Marbella

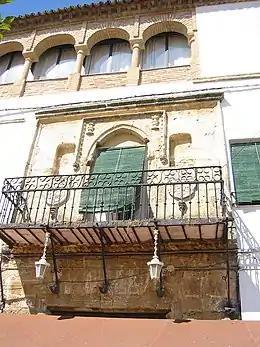
Partial view of the main façade of the Casa del Corregidor, built in the 16th century in the Plaza de los Naranjos

Archaeological excavations have been made in the mountains around Marbella which point to human habitation in Paleolithic and Neolithic times. Some historians believe that the first settlement on the present site of Marbella was founded by the Phoenicians in the 7th century BC, as they are known to have established several colonies on the coast of Málaga province. However, no remains have been found of any significant settlement, although some artefacts of Phoenician and later Carthaginian settlements have been unearthed in different parts of the municipality, as in the fields of Rio Real and Cerro Torrón.